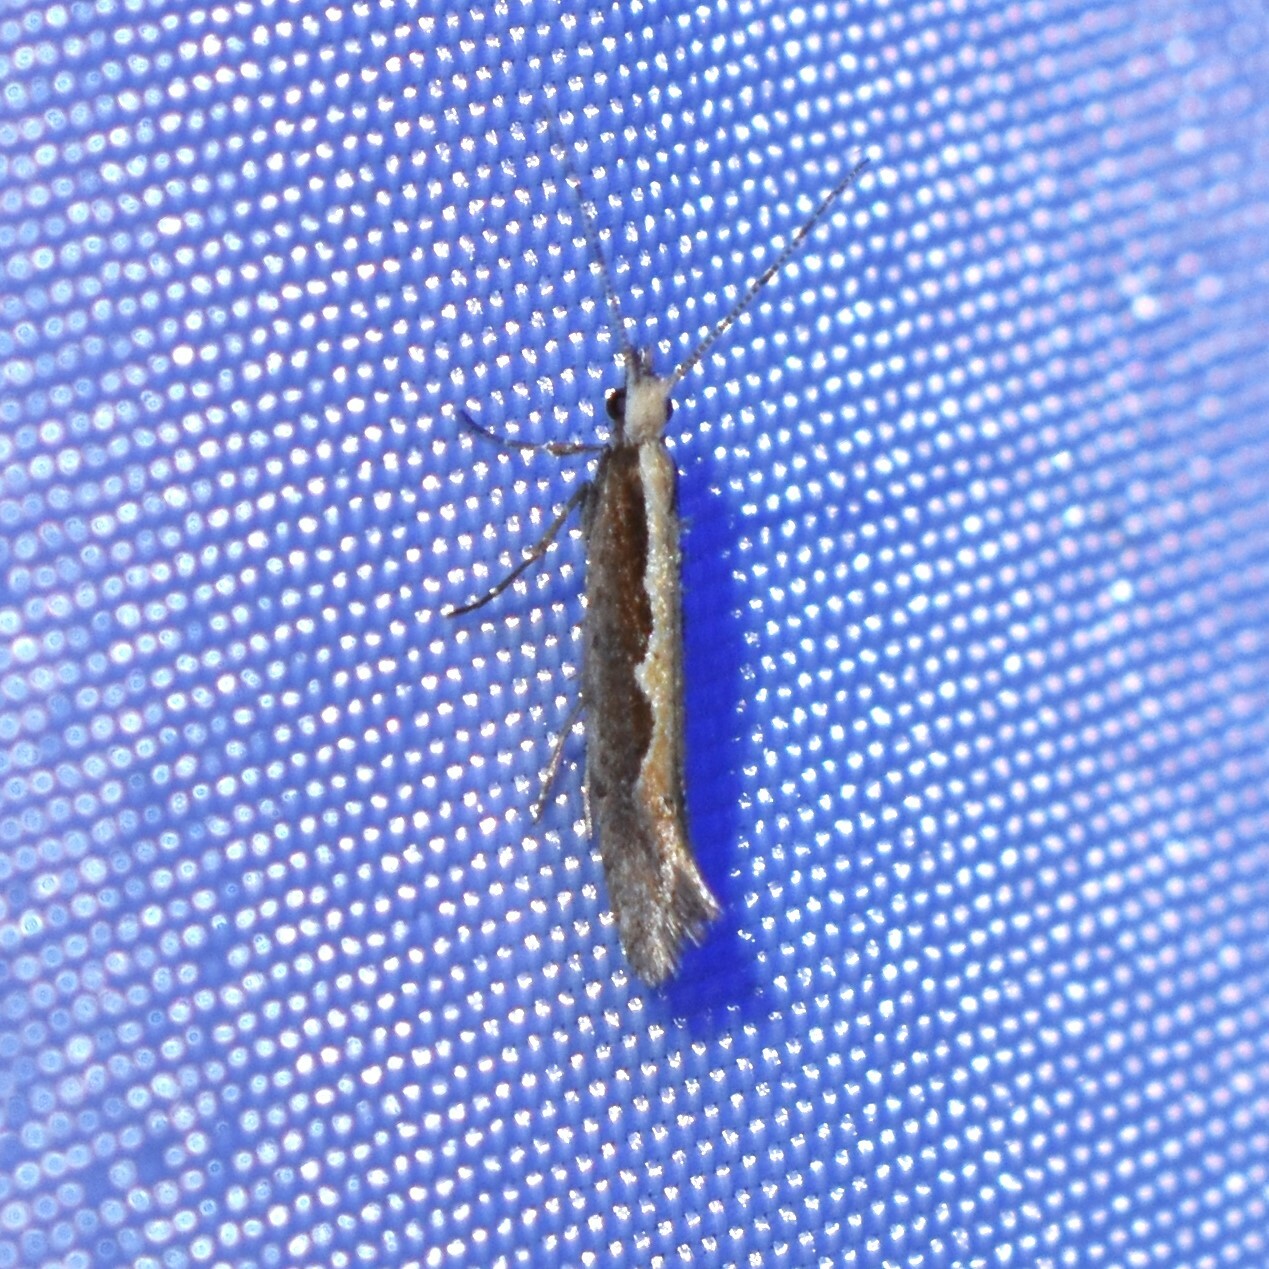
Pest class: diamondback_moth